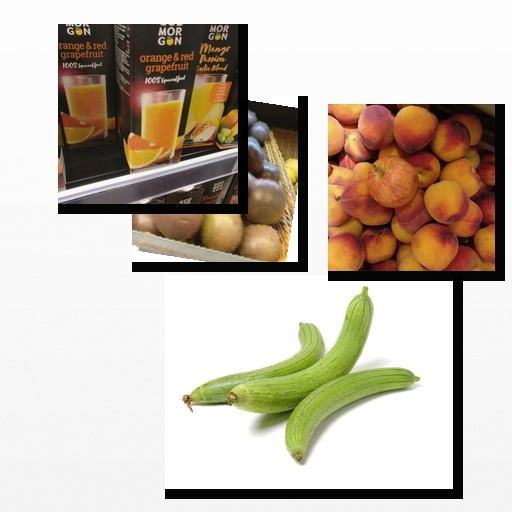
Food items: orange_red_grapefruit_juice, peach, passion_fruit, ridge_gourd